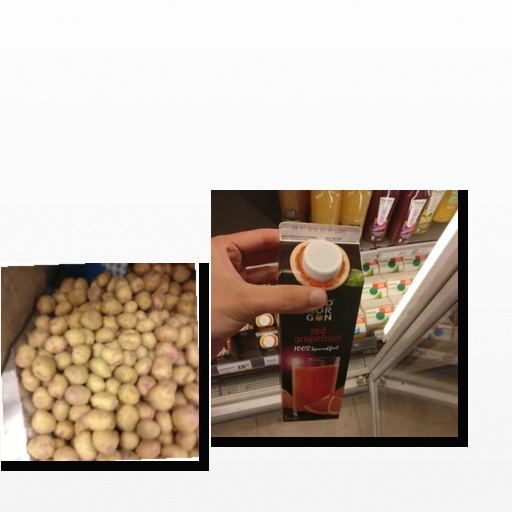
Food items: potato, red_grapefruit_juice